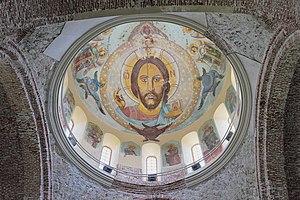
Pitsounda est une ville et une station balnéaire de la république d'Abkhazie, région séparatiste de la Géorgie. Sa population s'élevait à 7 000 habitants en 2008.